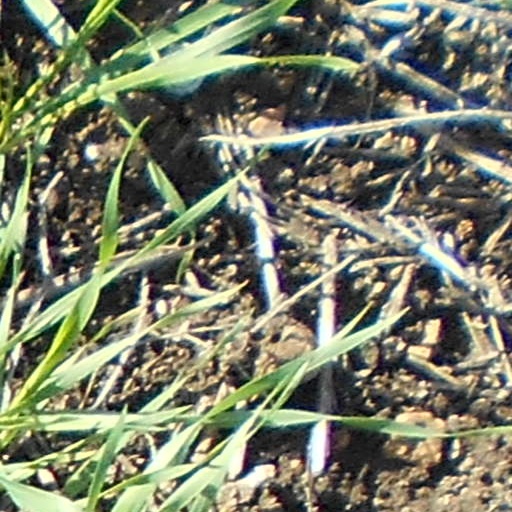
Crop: wheat